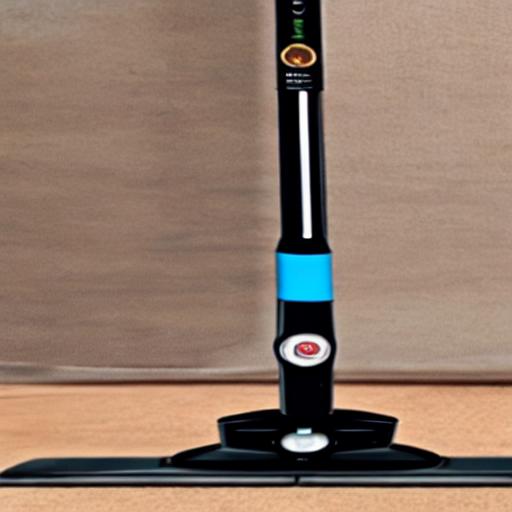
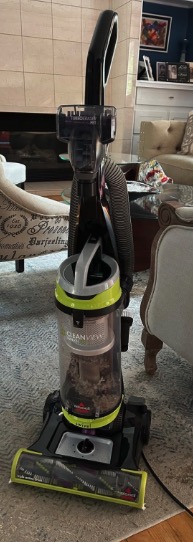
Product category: items_vacuum
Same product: no